Mary Carter Smith

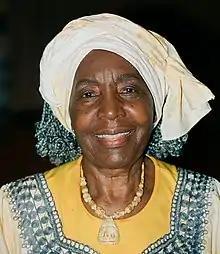
Mary Carter Smith in 1997

Mary Carter Smith (1919 – April 24, 2007) was a noted American educator who helped revive storytelling as an educational tool. She graduated from Coppin State University and was a teacher in the Baltimore City Public School system for thirty-one years. Additionally, she was a co-founder of Big Brothers-Big Sisters of Maryland, founding member of Big Brothers-Big Sisters of America, the Arena Players theatre company and the Griots' Circle of Maryland.